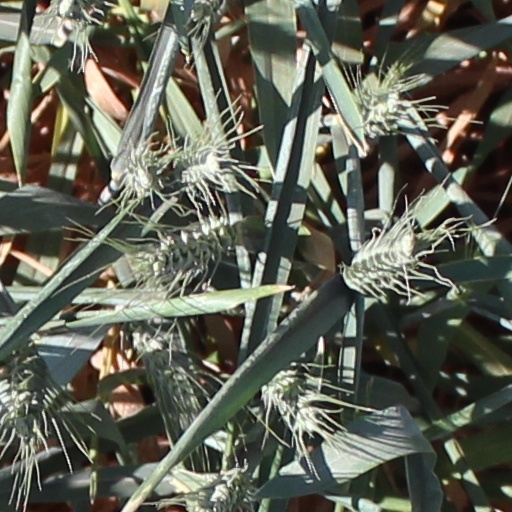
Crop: wheat